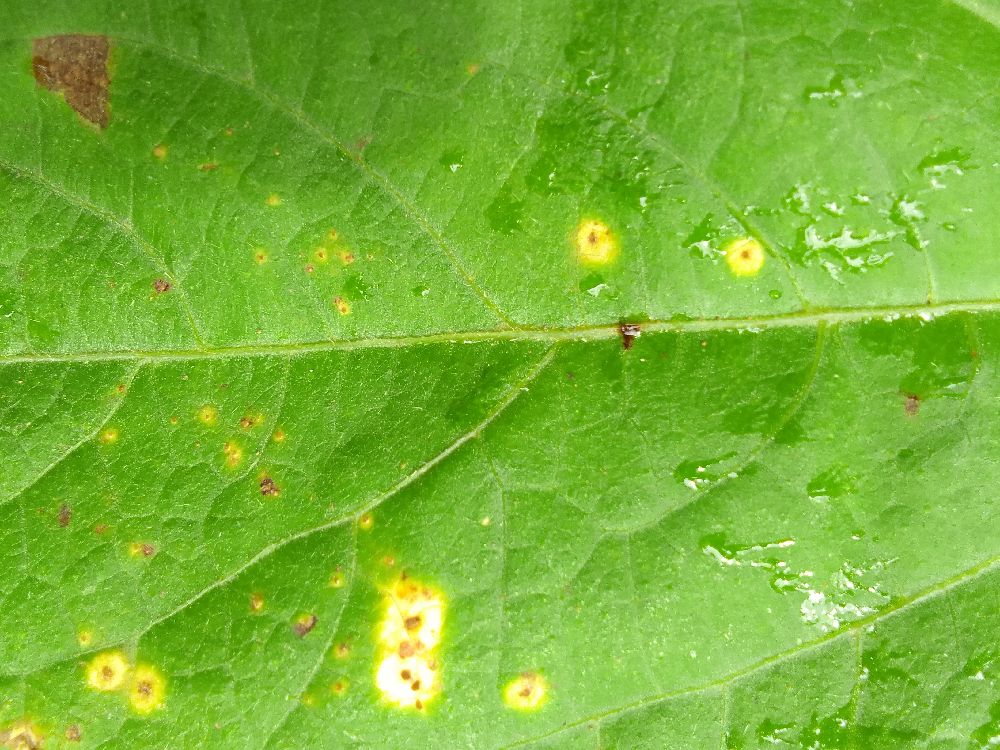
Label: rust